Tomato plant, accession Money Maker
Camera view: bottom (45 deg); turntable rotation: 210 degrees
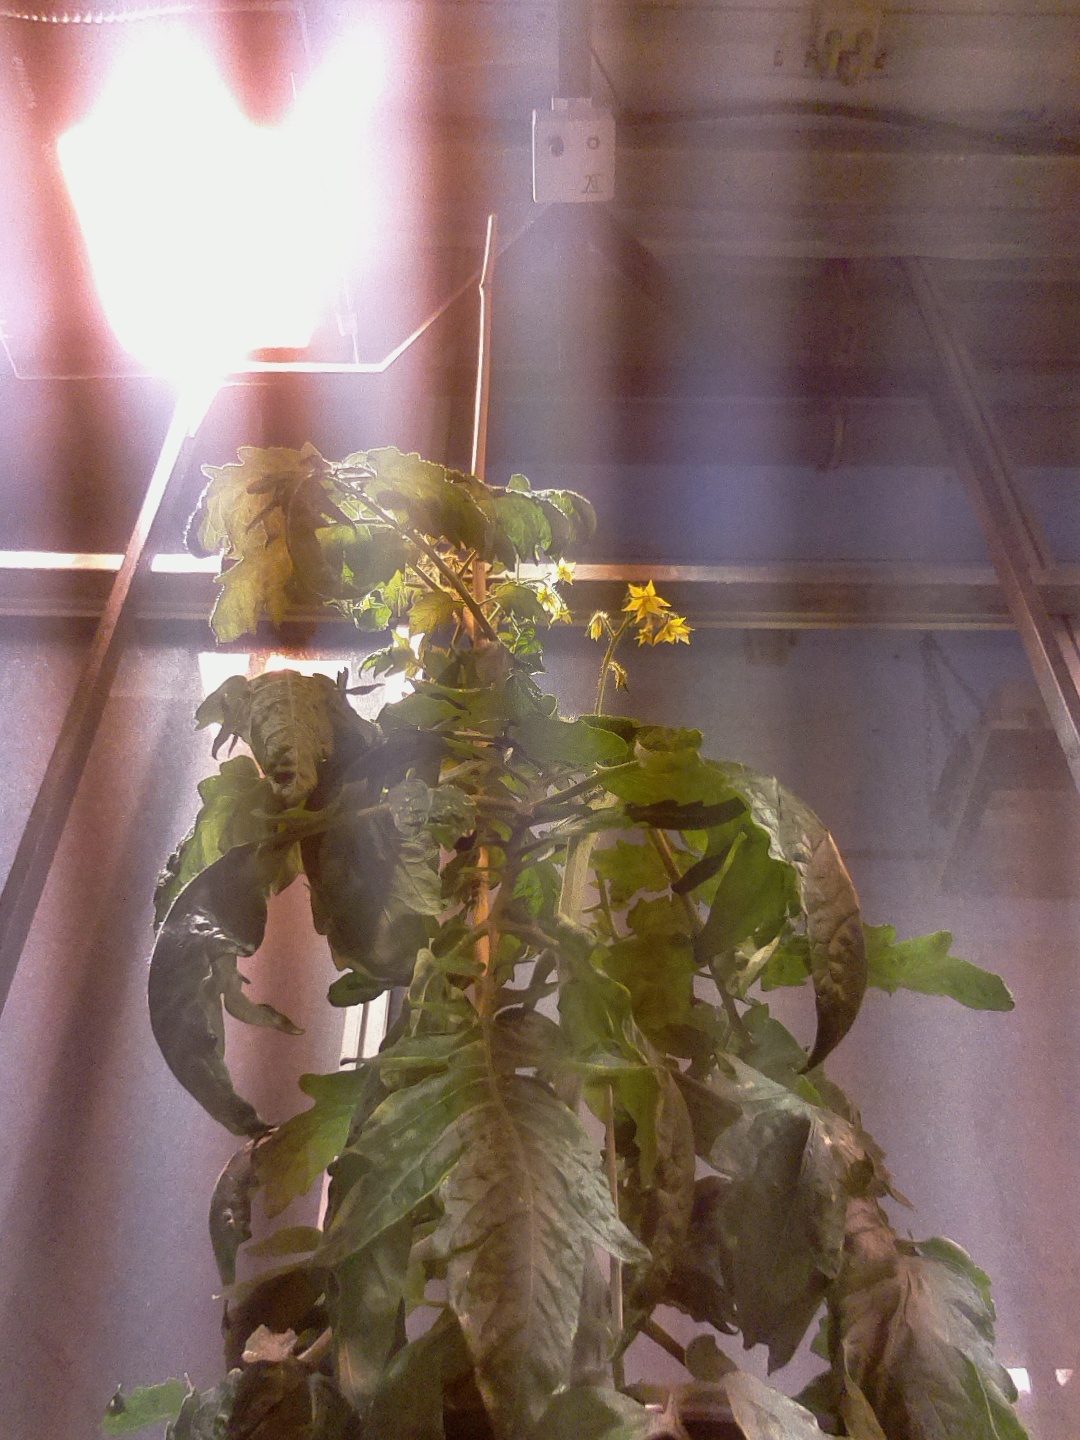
BBCH growth stage 67: Full flowering, 70%-80% of flowers open, more petals falling